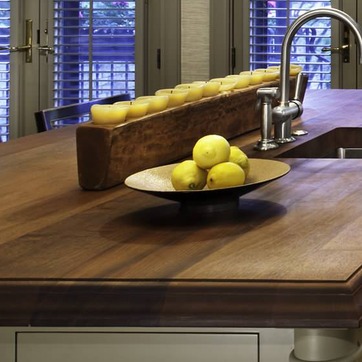
Material: food